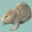
Label: mouse